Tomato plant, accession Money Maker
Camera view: tilt-top (135 deg); turntable rotation: 150 degrees
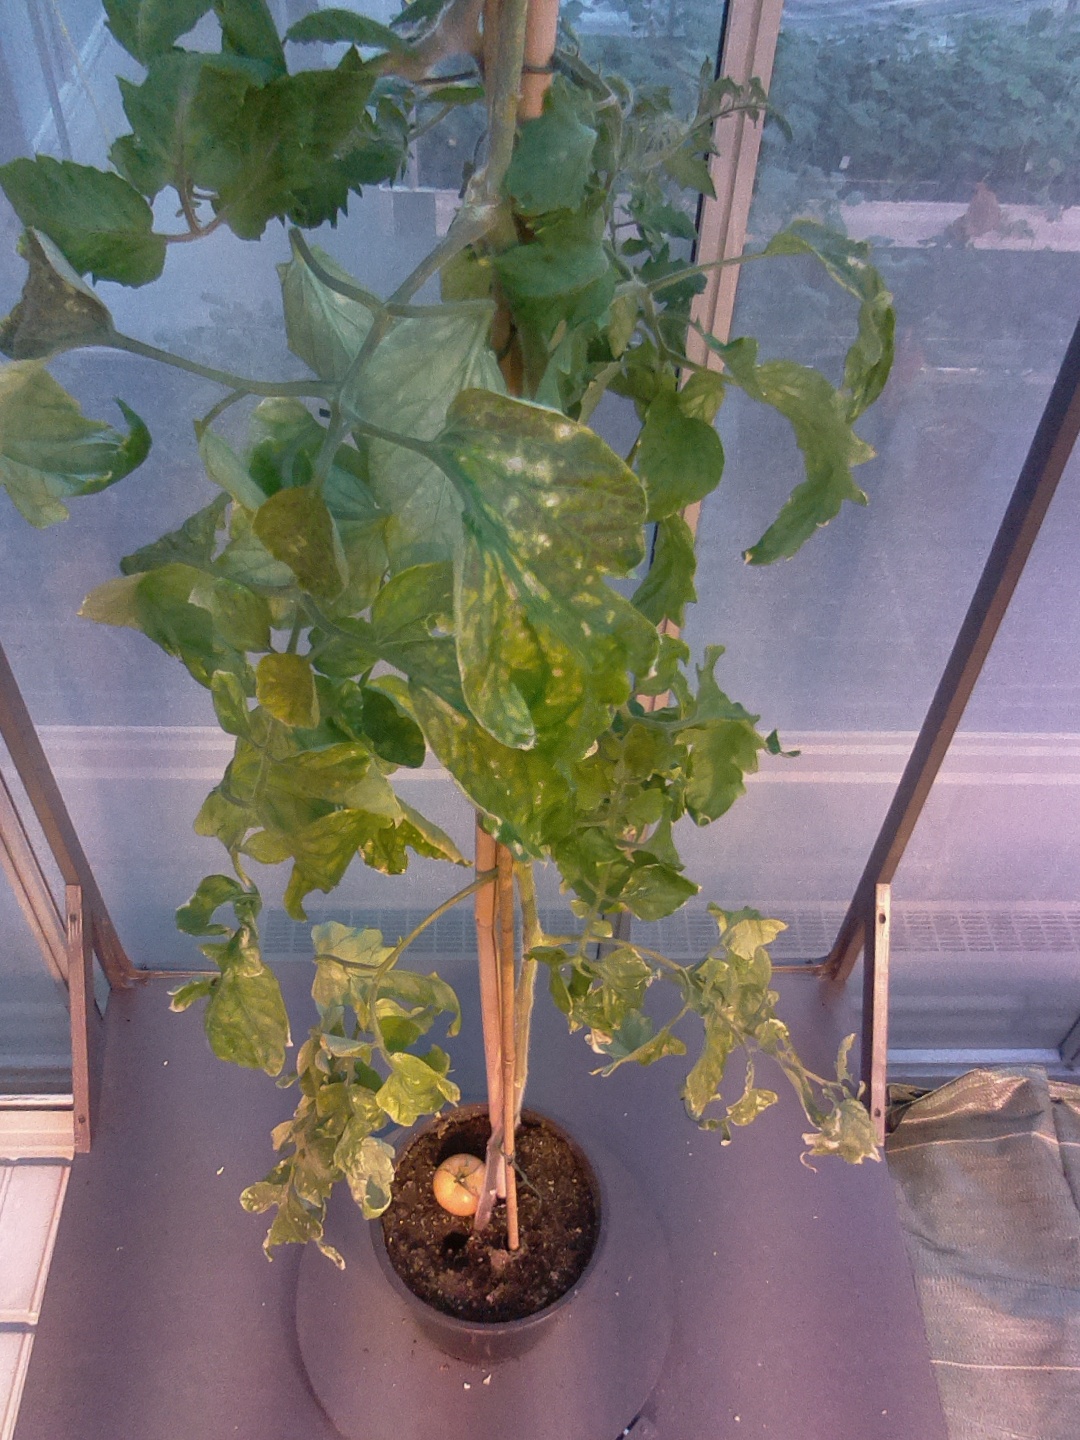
BBCH growth stage 78: 80% -90% of final fruit size